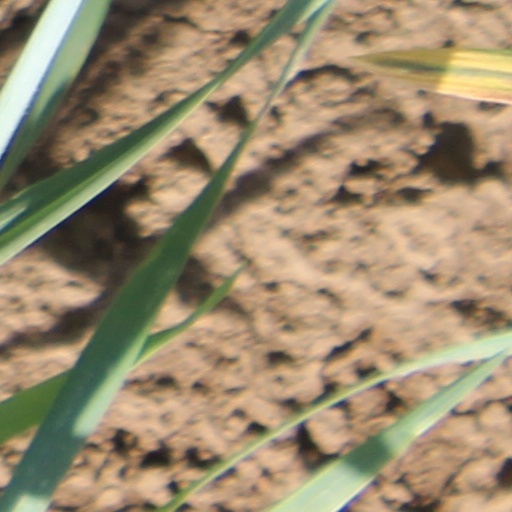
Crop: wheat